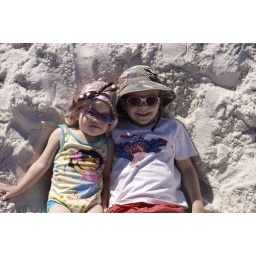
Liza and Eli lounge in their sand pit.